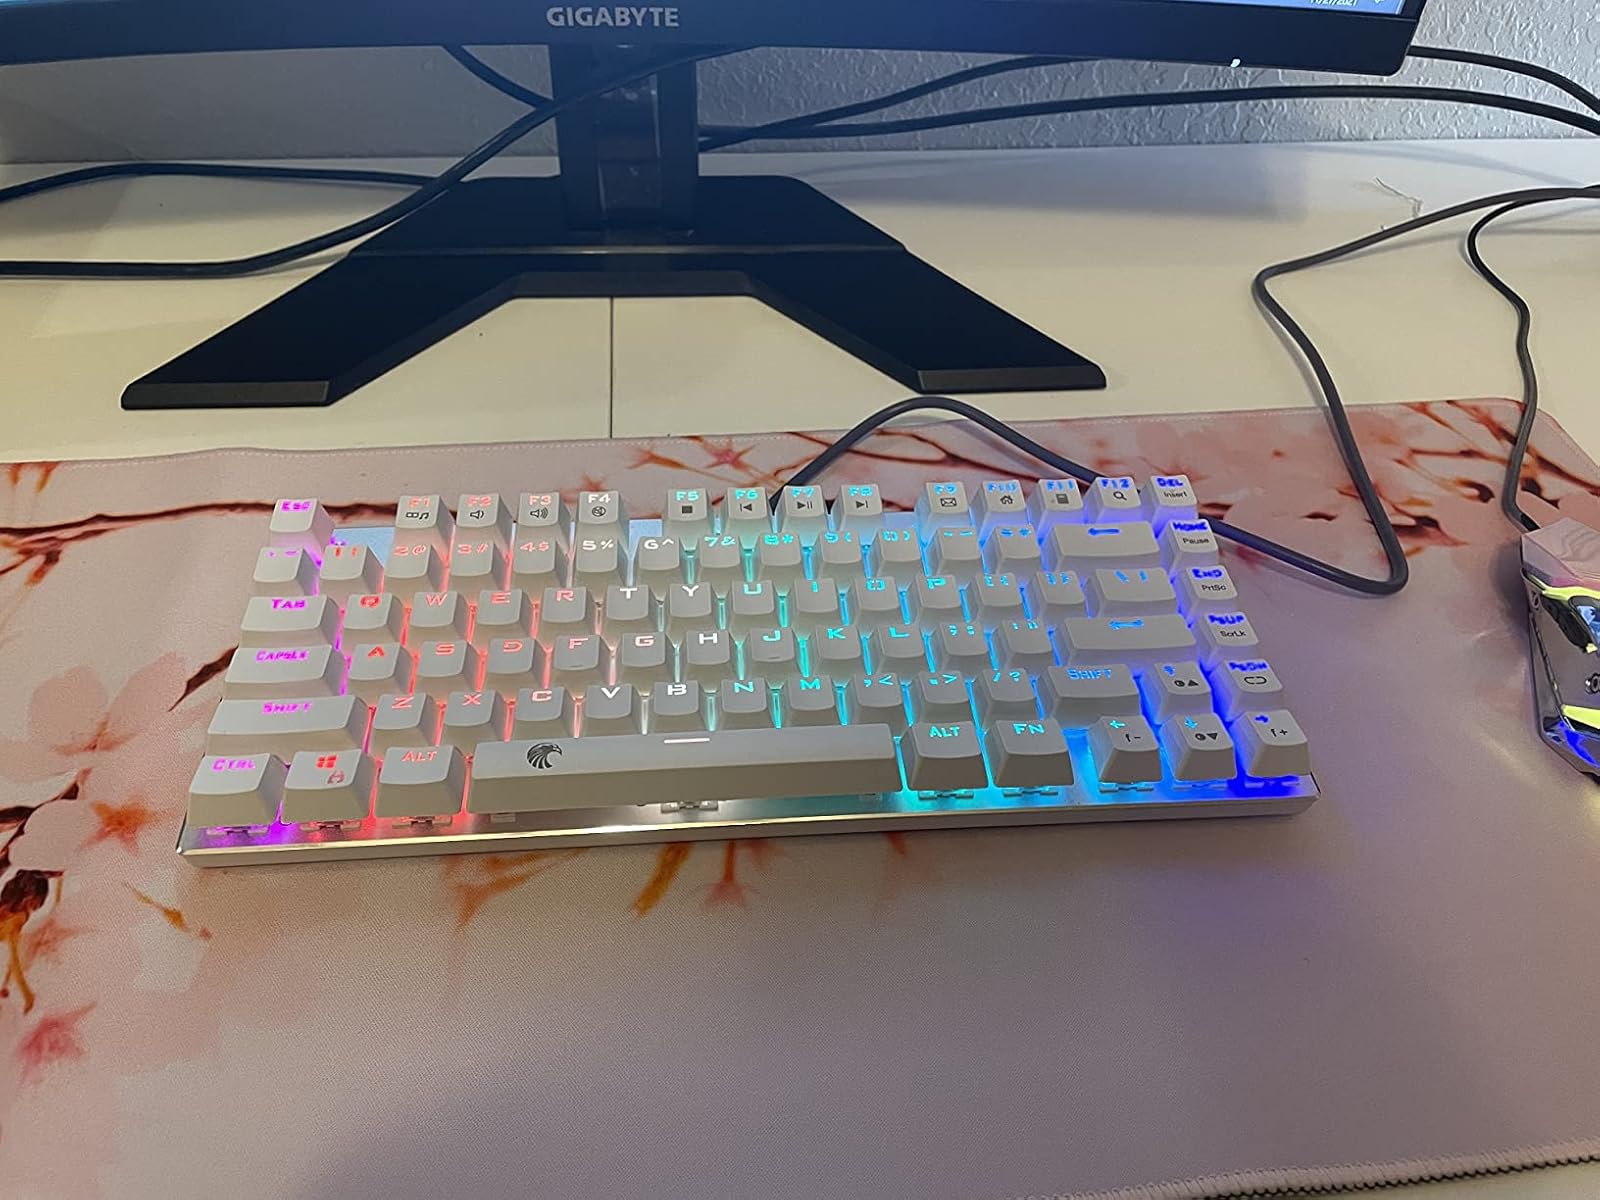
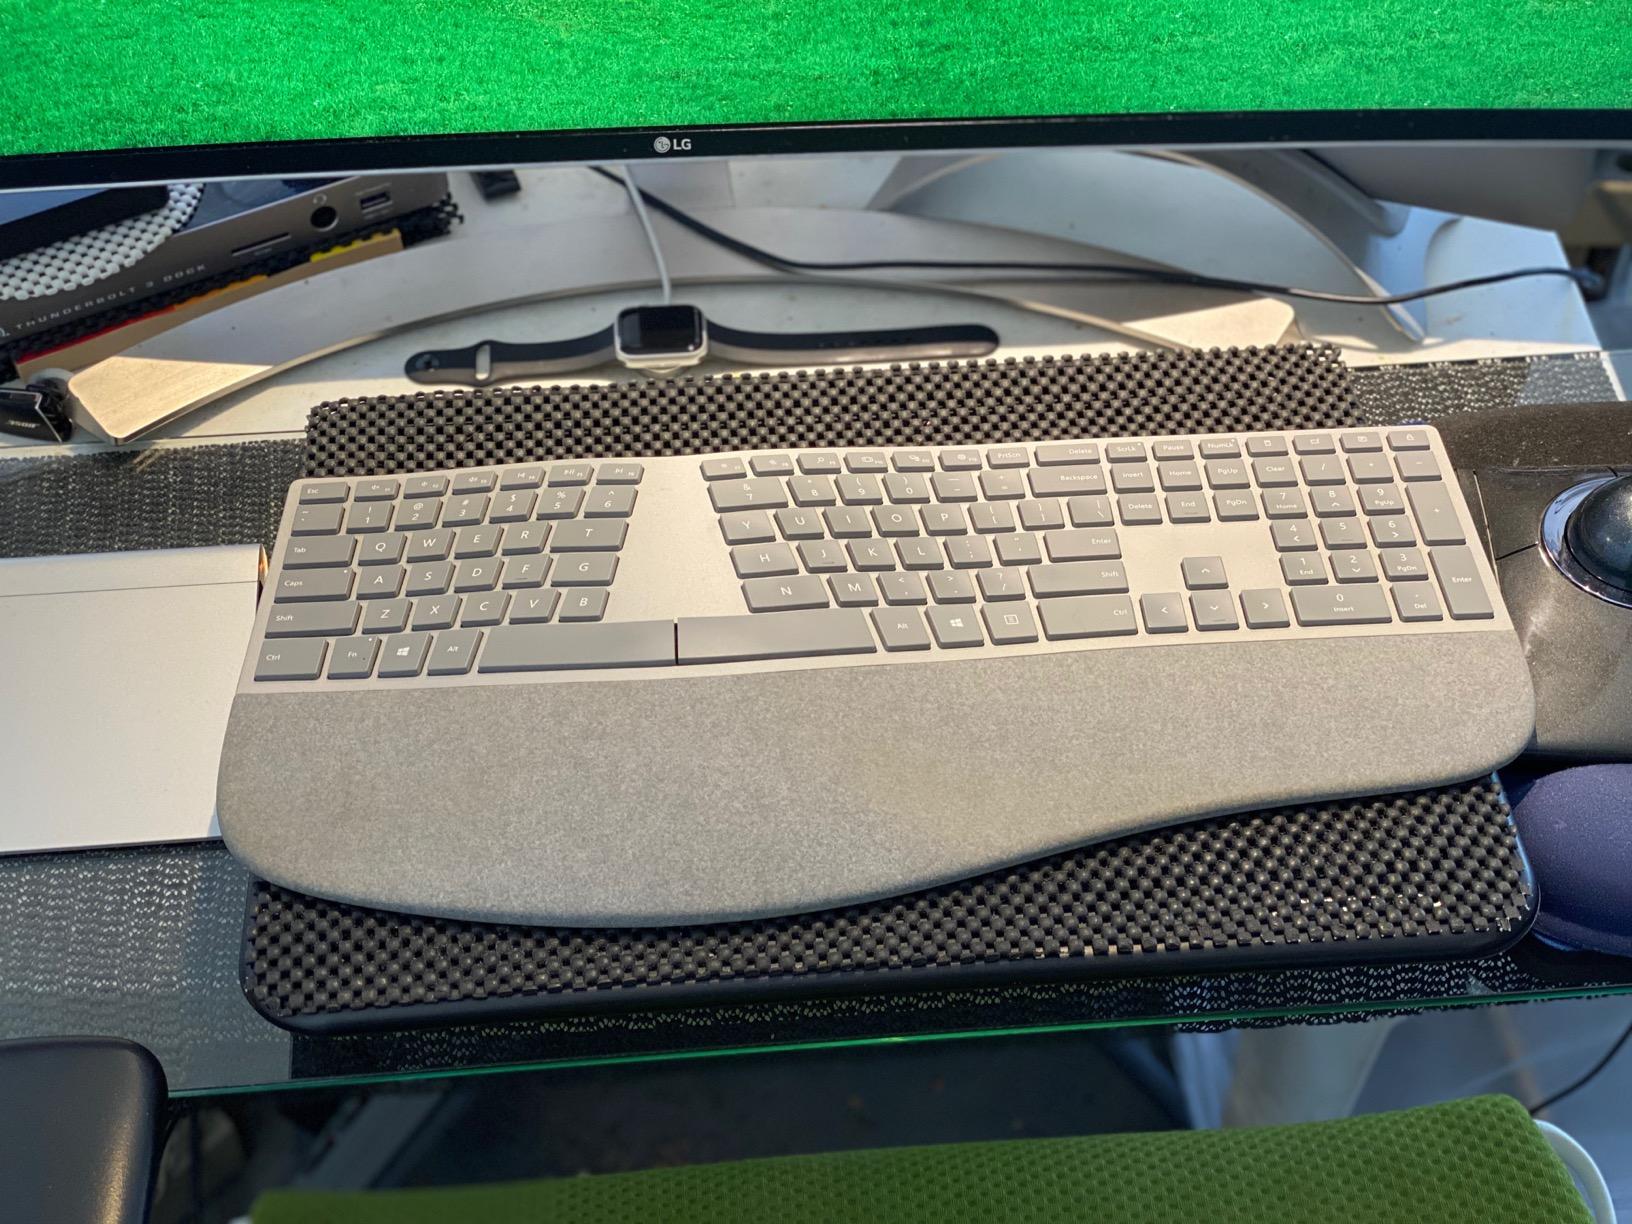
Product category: keyboard
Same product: no